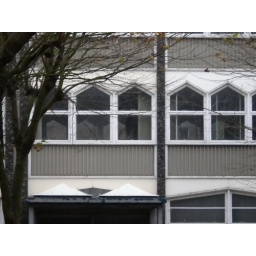
And we can see the windows on the other side of the building and a few roofs in the buildings beyond that.